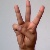
The image shows a hand gesture representing the letter 'W' in Indian Sign Language.